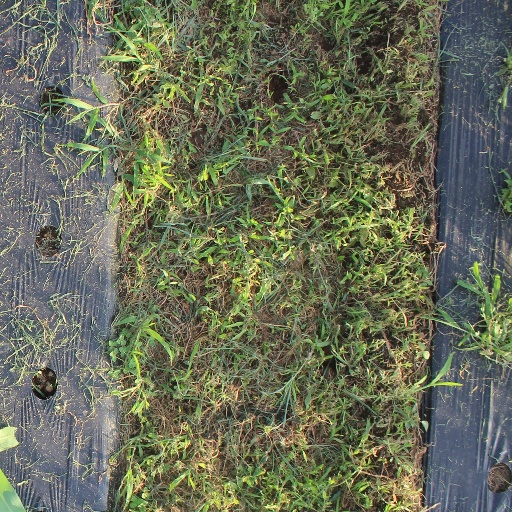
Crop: sorghum